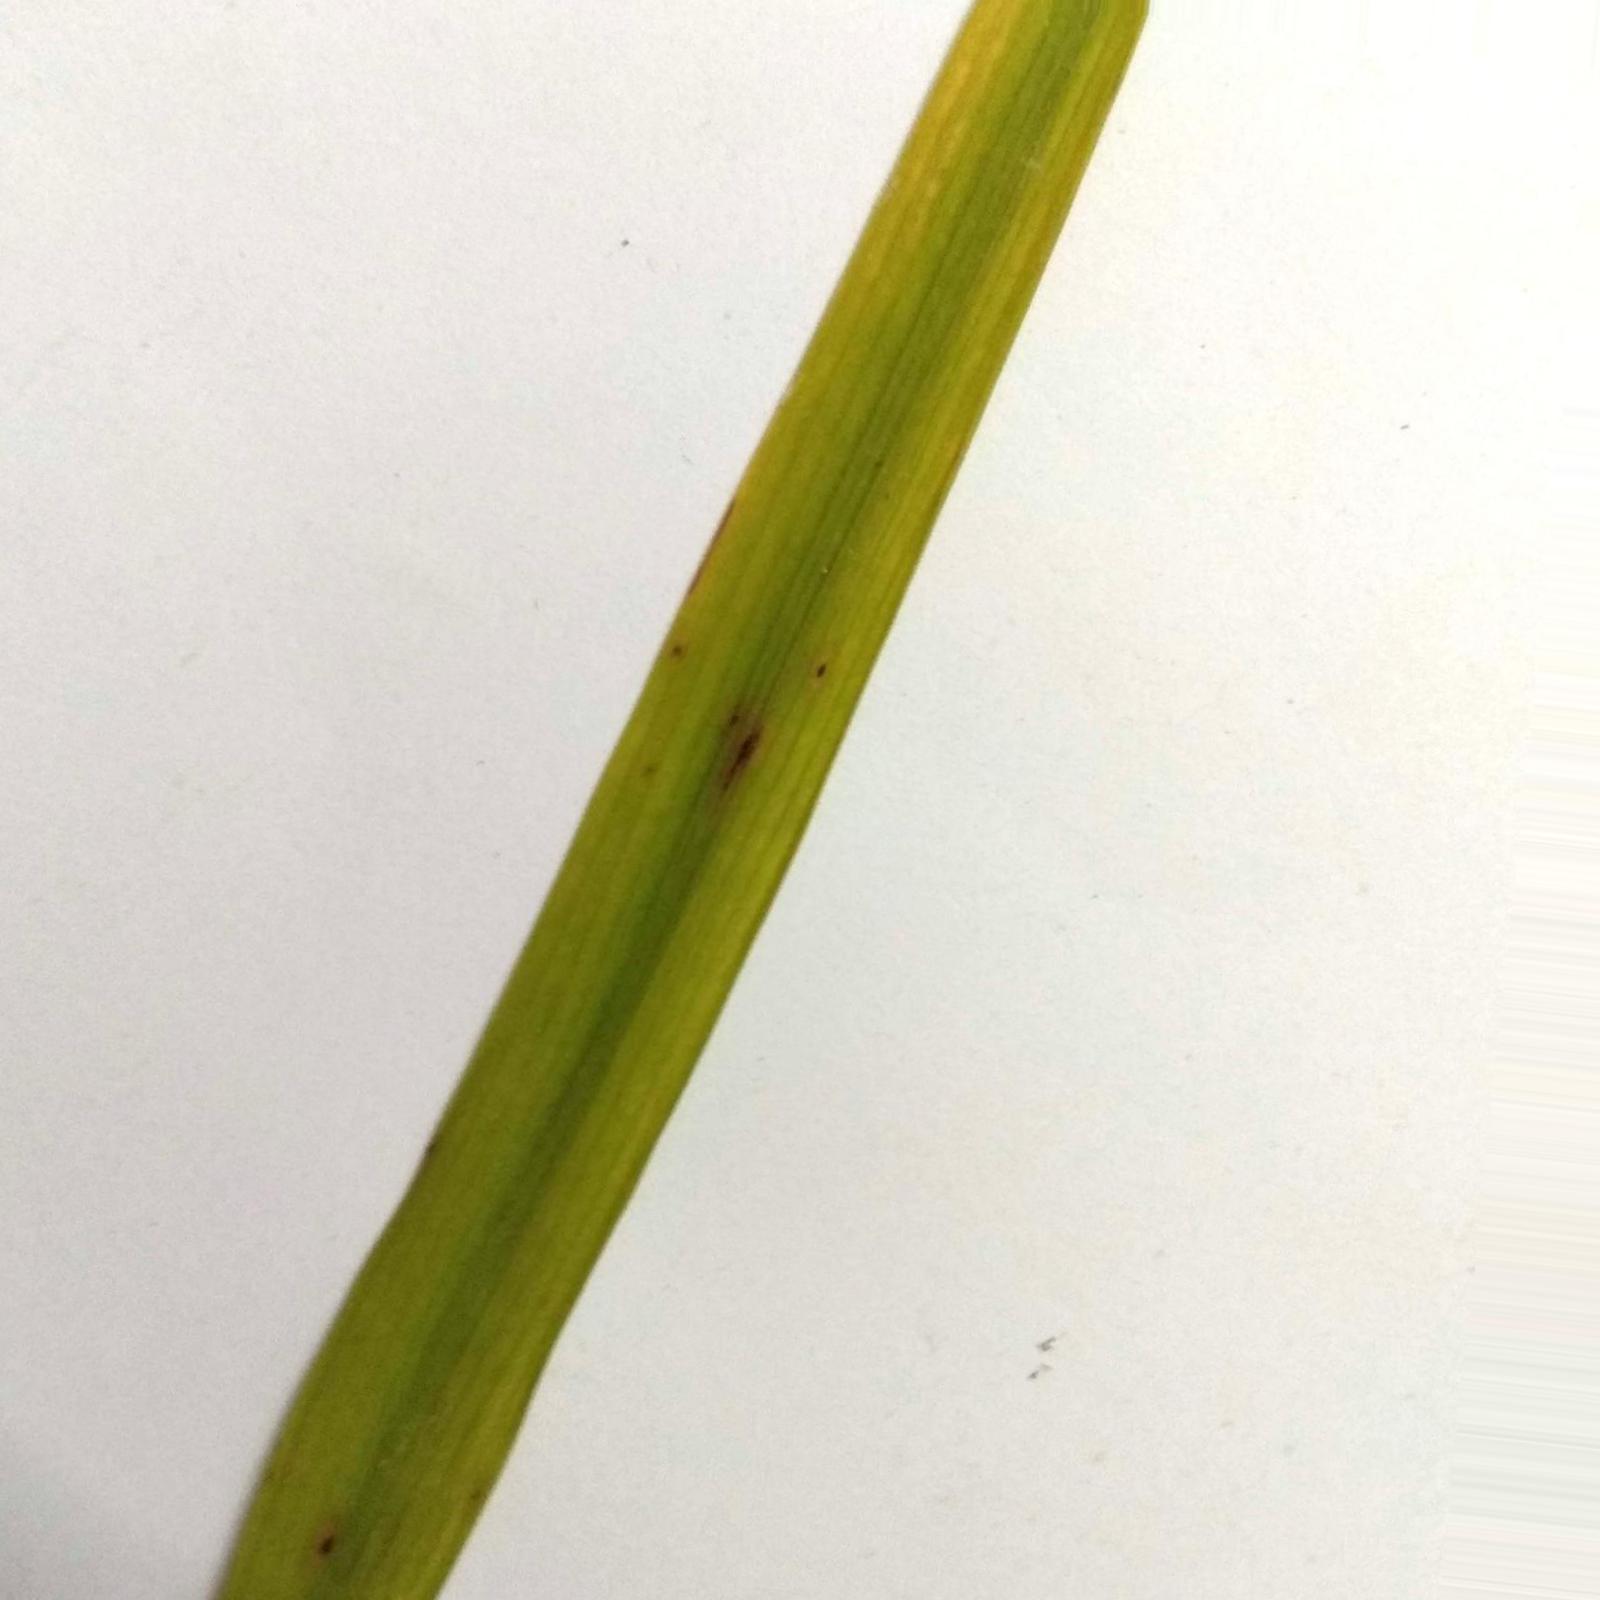
Nhãn: Bệnh Đốm Nâu ( Brown spot )